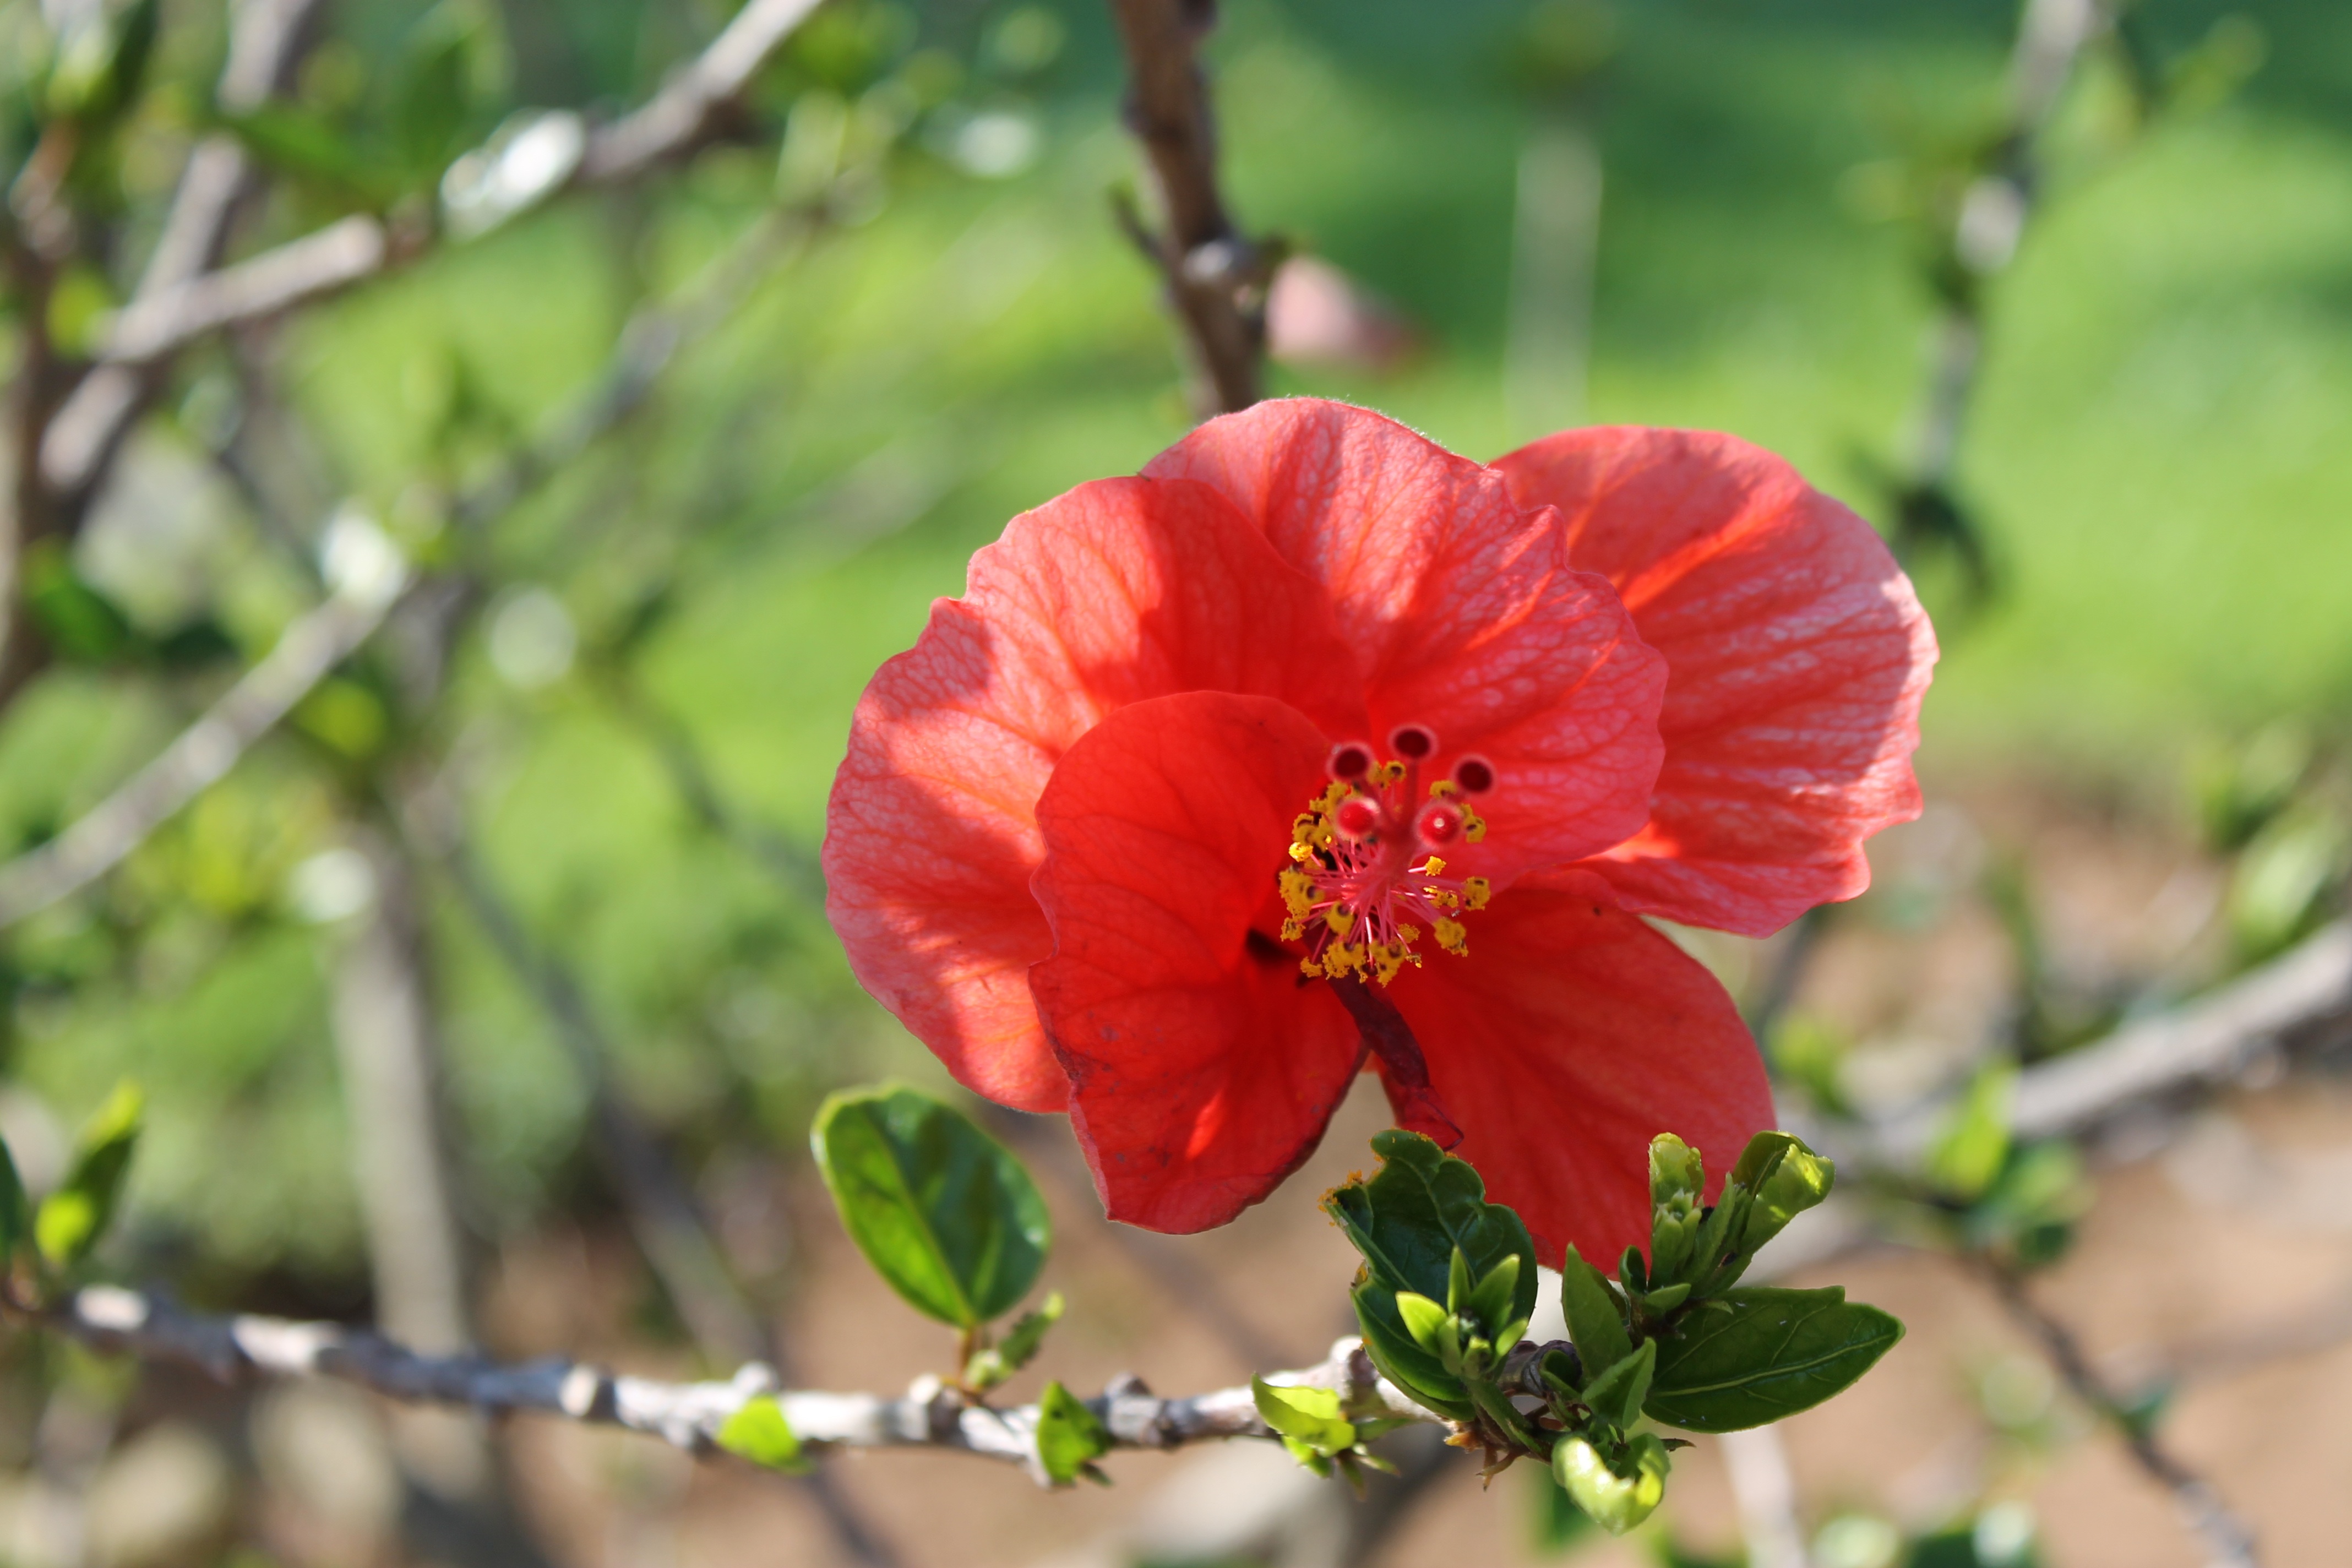
nature, blossom, plant, white, leaf, flower, petal, summer, bouquet, spring, green, red, botany, blue, colorful, yellow, garden, flora, plants, wildflower, flowers, dahlia, background, shrub, chrysanthemum, hibiscus, flowering, yellow flowers, ros, macro photography, summer flowers, black background, flowering plant, wild pansy, chinese hibiscus, land plant